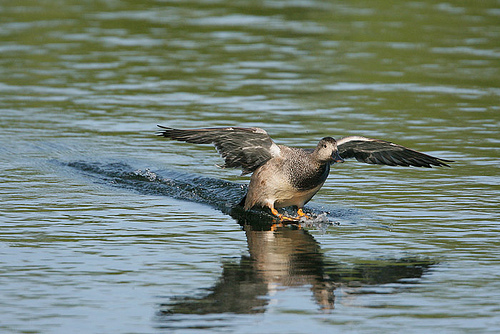
this bird has a dark gray breast with lighter gray sides and a white belly, dark gray wings with white wingbars, and a black crown and bill.
this is a large bird with a long beak, yellow feet and colors that are black and white.
this bird has a brown crown, rather large wing span, dark brown breast and a medium bill.
this is a bird with webbed feet that is brown with dark areas throughout wings and has a flat bill.
black and white wing bars are outstretched as the bird lands on the water.
this particular bird has a white belly and gray breasts with orange legs and feet
this duck has both a black breast and crown with whitish-brown flank and side; it's wings are a dark grey coverts and secondaries with white wingbars.
this bird has a long black beak and has orange feet.
this bird has a black beak with a black crown and yellow webbed feet.
this bird is brown and black in color, and has a flat beak.
Species: Gadwall